Liberation Day (Italy)

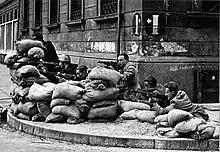
Italian partisans in Milan in April 1945 during the liberation of Italy

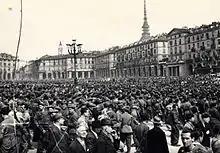
Liberation parade in Turin on 6 May 1945.

The date of April 25 was chosen as it was the day of the year 1945 when the National Liberation Committee of Upper Italy (CLNAI) - whose command was based in Milan and was chaired by Alfredo Pizzoni, Luigi Longo, Emilio Sereni, Sandro Pertini, and Leo Valiani (present among others the designated president Rodolfo Morandi, , and ) - proclaimed a general insurrection in all the territories still occupied by the Nazi-fascists, indicating to all the partisan forces active in Northern Italy that were part of the Volunteer Corps of Freedom to attack the Nazist and Fascist garrisons by imposing the surrender, days before the arrival of the Allied troops; at the same time, the National Liberation Committee for Northern Italy personally issued legislative decrees, assuming power "in the name of the Italian people and as a delegate of the Italian Government", establishing among other things the death sentence for all fascist hierarchs and other collaborationists of the Nazist occupiers, including Benito Mussolini, who would be shot and killed three days later. "Surrender or die!" was the rallying call of the partisans that day and those immediately following.